Reuleaux triangle

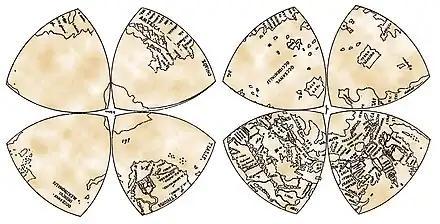
Leonardo da Vinci's world map in eight Reuleaux-triangle quadrants

In Gothic architecture, beginning in the late 13th century or early 14th century, the Reuleaux triangle became one of several curvilinear forms frequently used for windows, window tracery, and other architectural decorations. For instance, in English Gothic architecture, this shape was associated with the decorated period, both in its geometric style of 1250–1290 and continuing into its curvilinear style of 1290–1350. It also appears in some of the windows of the Milan Cathedral. In this context, the shape is sometimes called a "spherical triangle", which should not be confused with spherical triangle meaning a triangle on the surface of a sphere. In its use in Gothic church architecture, the three-cornered shape of the Reuleaux triangle may be seen both as a symbol of the Trinity, and as "an act of opposition to the form of the circle".